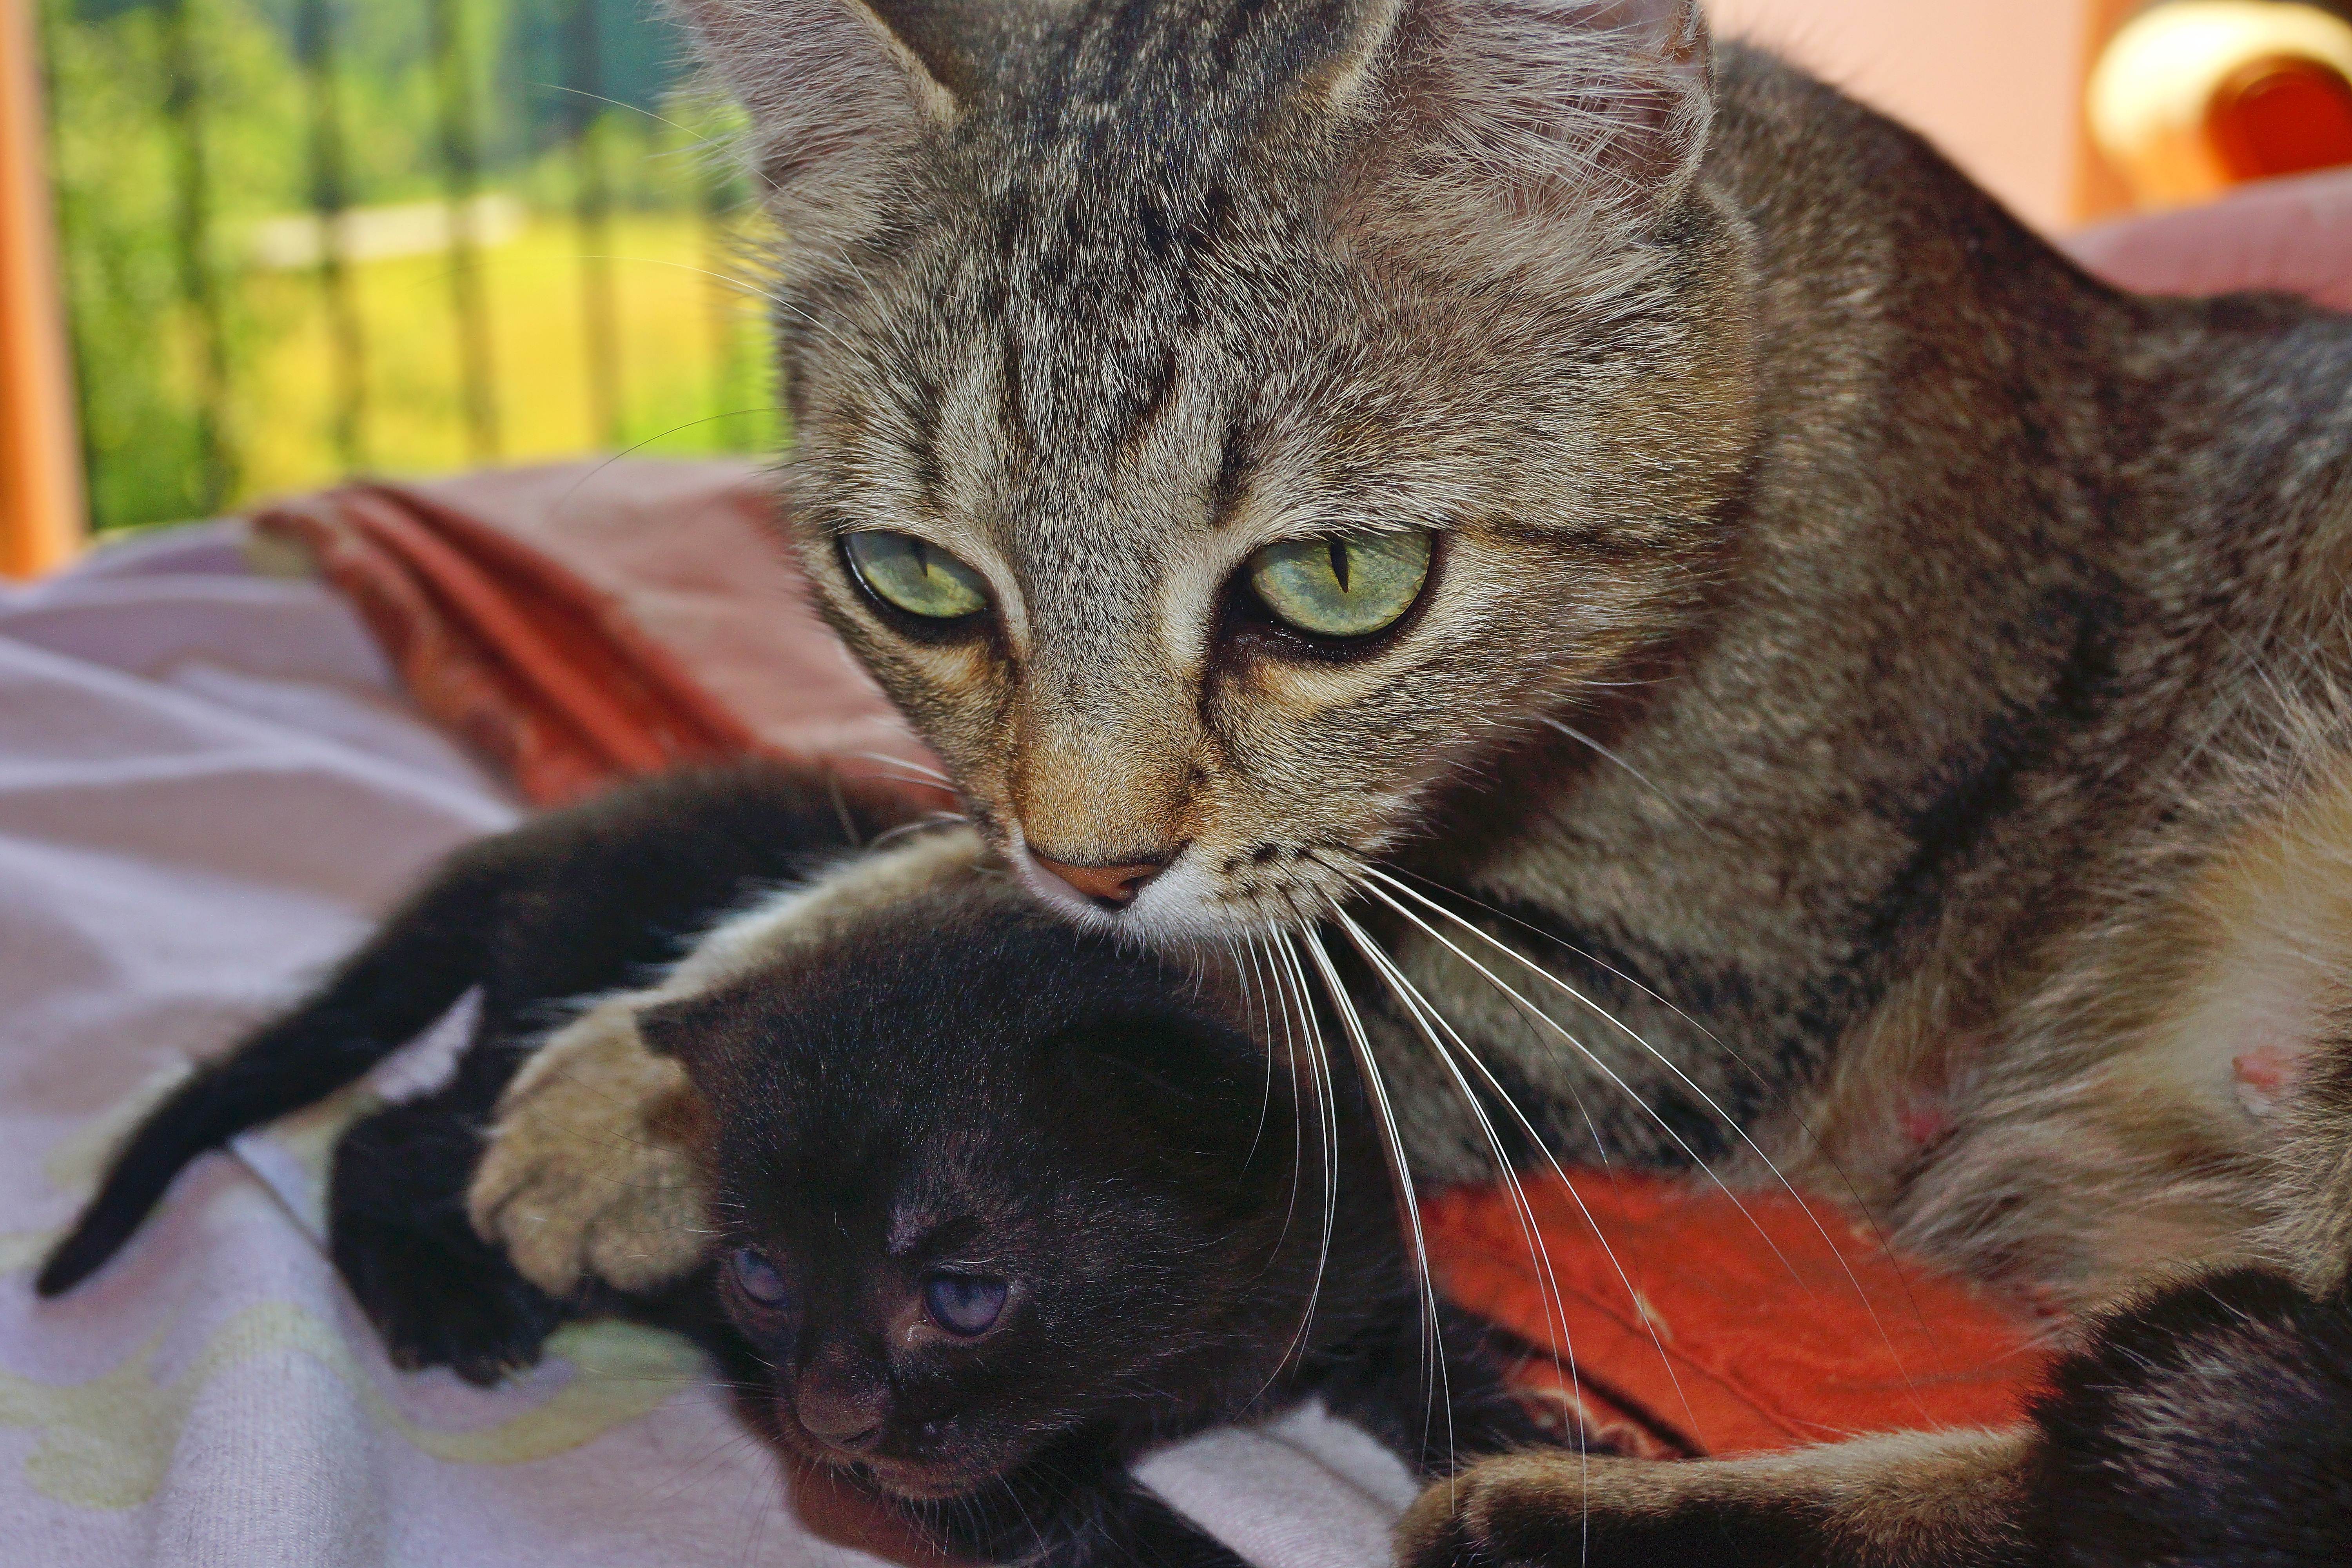
photo, kitten, cat, mammal, fauna, cats, whiskers, animals, vertebrate, gatos, a77, g, ggl1, gaby1, xovesphoto, animales, xelodegalicia, sonya77v, sonyslta77v, gabrielcoru a, tabby cat, european shorthair, chartreux, wild cat, small to medium sized cats, cat like mammal, domestic short haired cat, pixie bob, american shorthair, toyger